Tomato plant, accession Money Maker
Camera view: bottom (45 deg); turntable rotation: 330 degrees
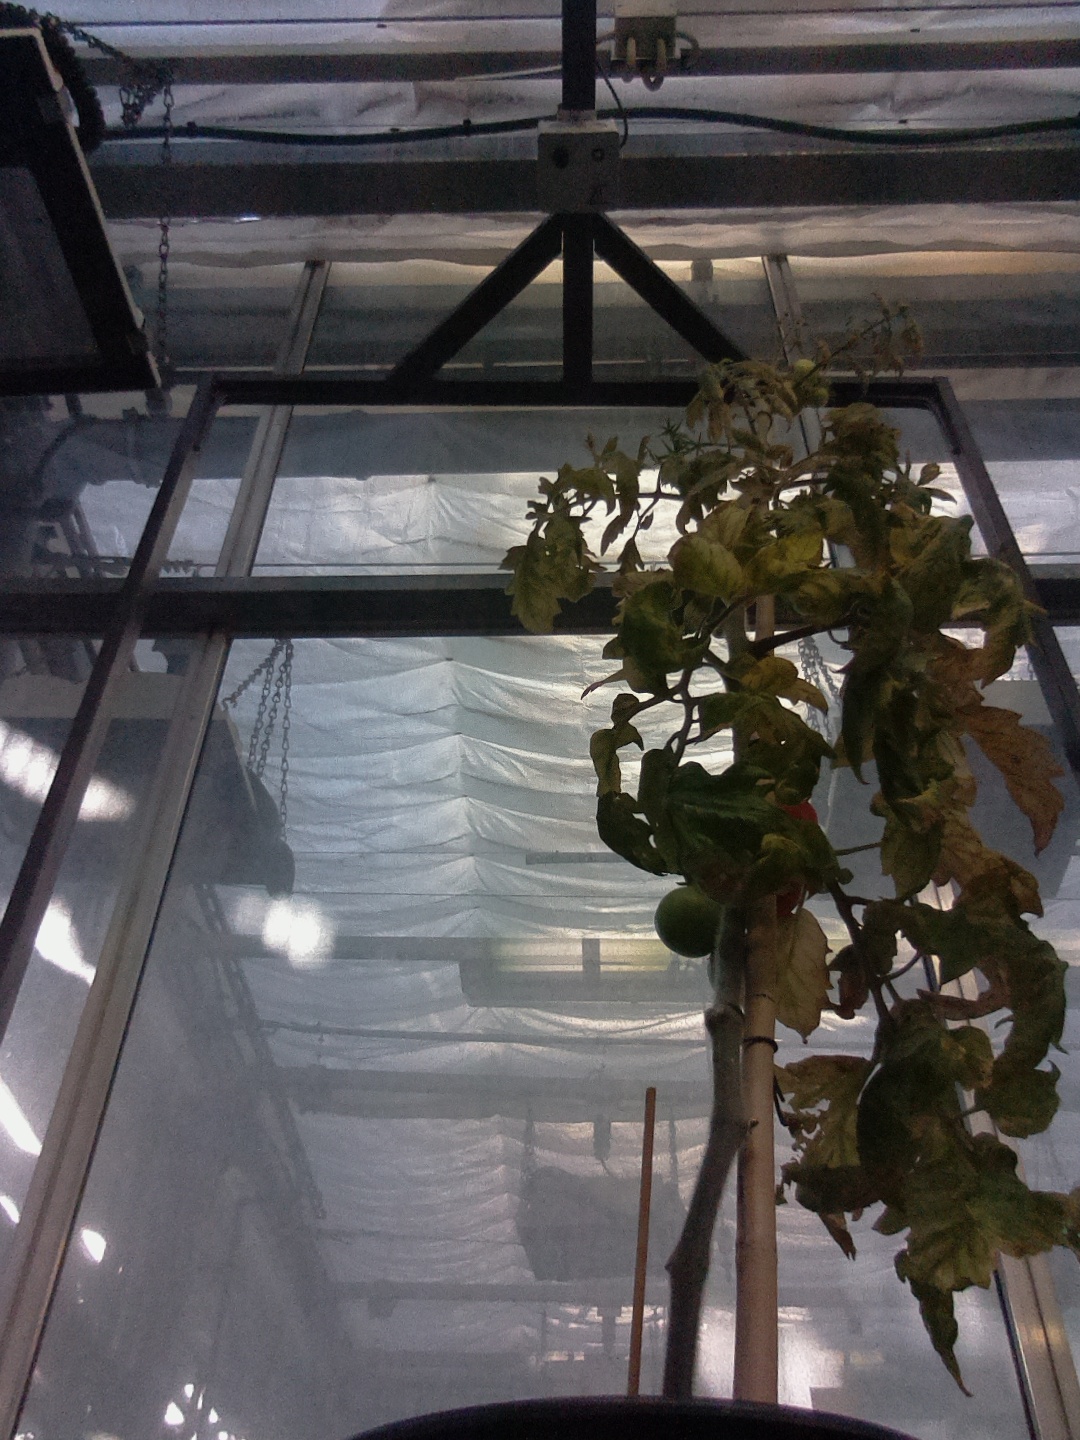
BBCH growth stage 84: 40%-50% of fruits show typical fully ripe color